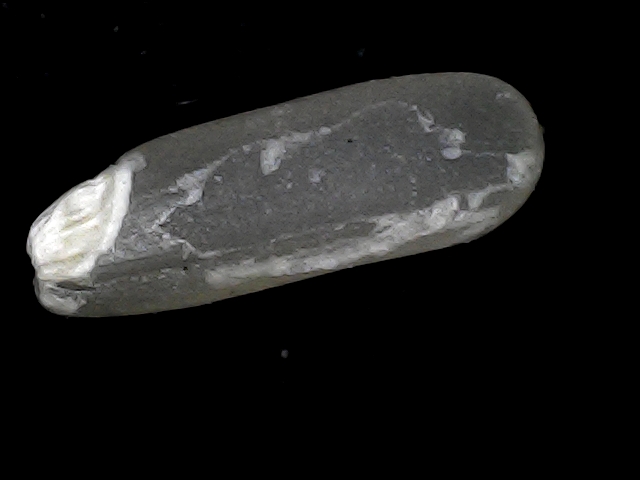
Rice variety: BD75